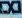
Number: 8